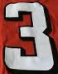
Number: 3